Peotone Mill

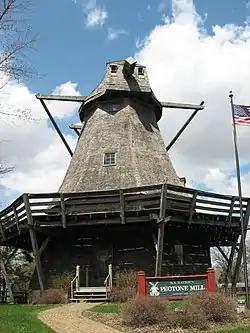
The Rathje Mill, or Peotone Mill, is an example of a late 19th-century wind powered grist mill,

The Peotone Mill, formerly known as the Rathje Mill, is located in the village of Peotone, Illinois, which is in Will County, Illinois, United States. The mill was donated to the Village of Peotone in the early 1980s. The building is listed on the National Register of Historic Places as well as the Will County Register of Historic Places.